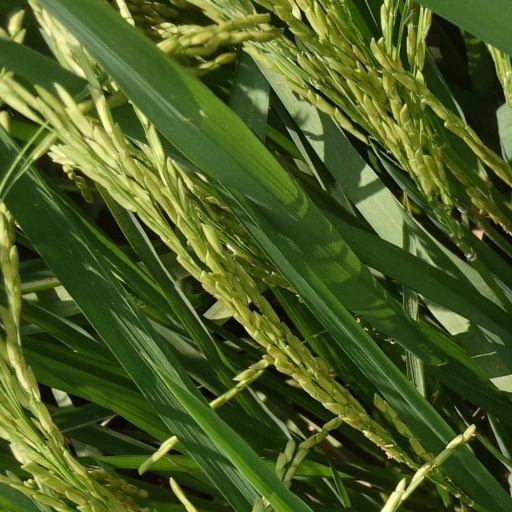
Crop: rice